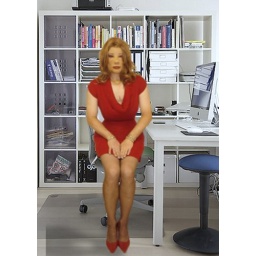
Kathy Leigh Red dress in home office